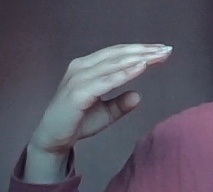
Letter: jeem